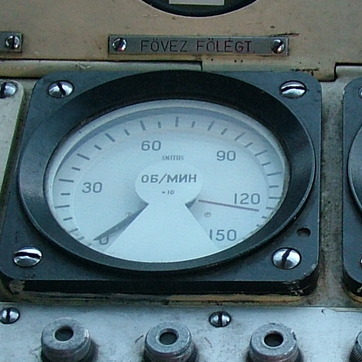
Material: plastic